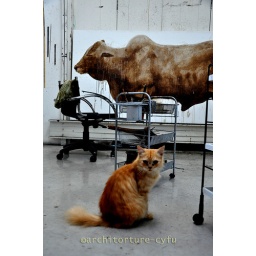
cow or cat by zakii anwar